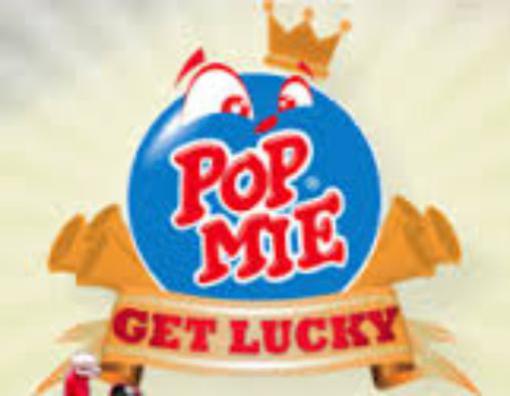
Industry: Food